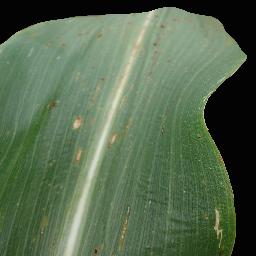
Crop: corn
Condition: (maize)_common_rust